Nespresso

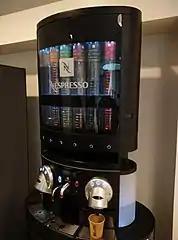
Nespresso machine containing professional-grade Nespresso pods, incompatible with the regular capsules

Nespresso sells or licenses a number of different machines mostly made in Europe. The machines carry well-known kitchen-equipment manufacturers' names such as Krups, Breville, and DeLonghi but are mostly manufactured by Eugster/Frismag, a Swiss company which is one of the world's largest coffee-machine producers. DeLonghi manufactures the "Lattissima" models in Italy exclusively. Eugster/Frismag is strictly an original equipment manufacturer (OEM) and does not sell under its own brand. In 2000 Nespresso began distributing machines bearing the "Nespresso" brand. There are numerous models that range in complexity and price, from the entry level Inissia, U and Pixie ranges.